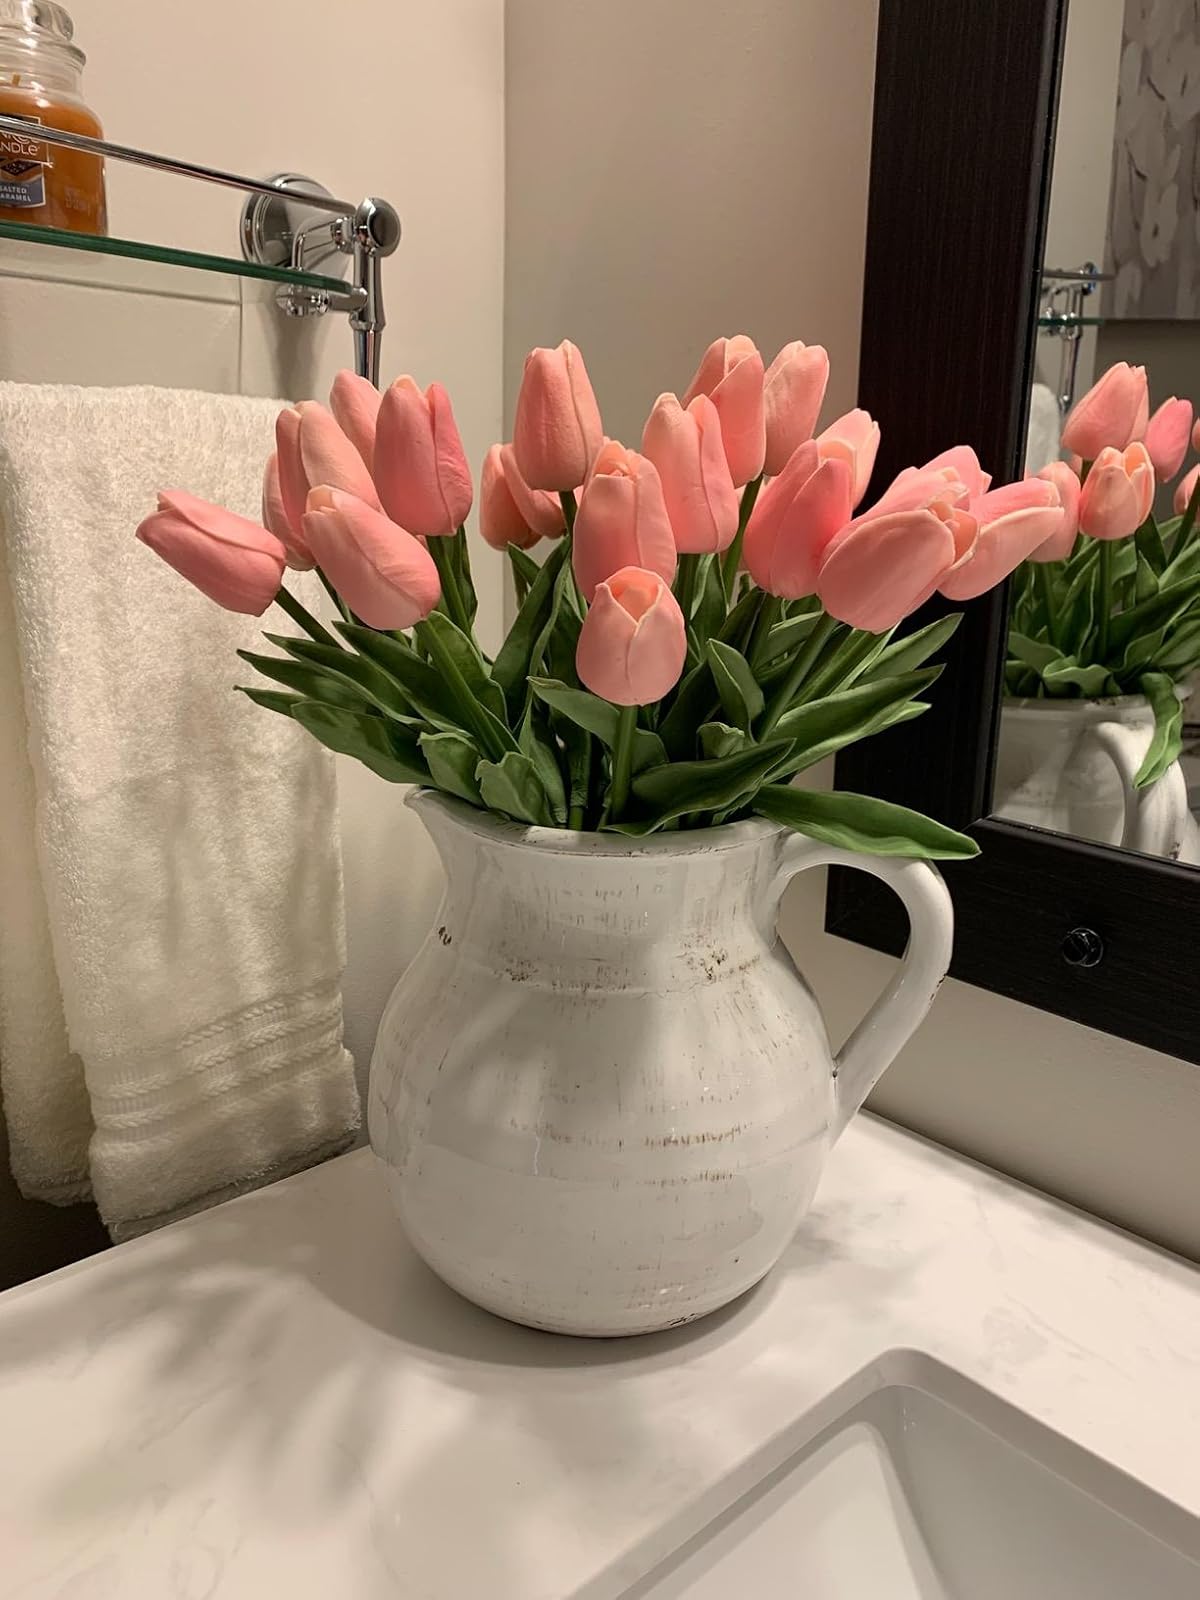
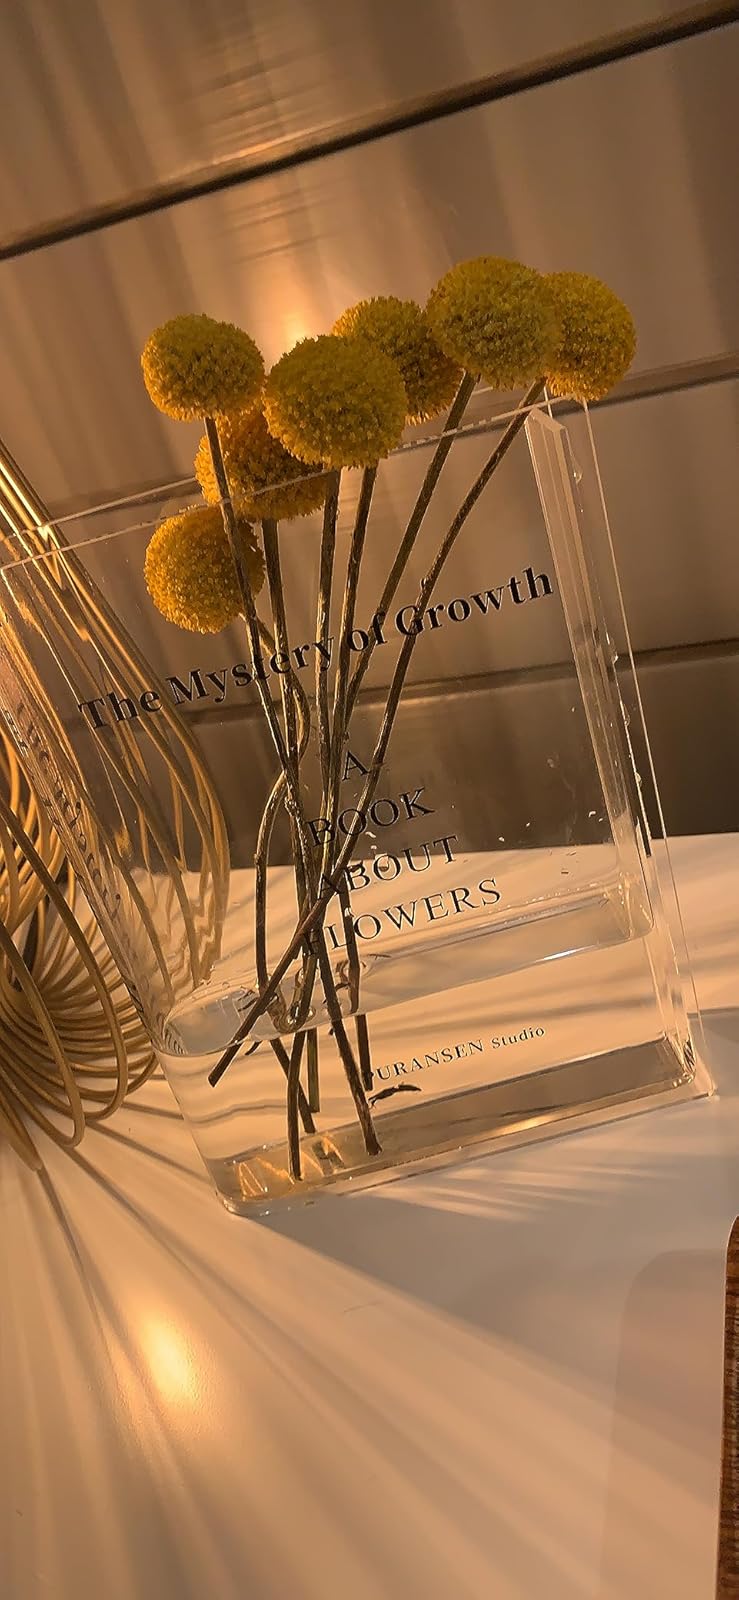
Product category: vase
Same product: no